M249 Squad Automatic Weapon

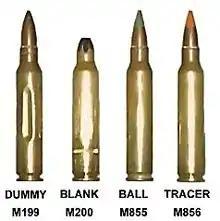
The different rounds that can be successfully loaded into the M249 SAW

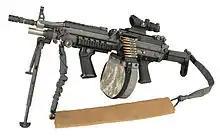
A "fully improved" U.S. Army-issue M249, circa July 2010

The M249 SAW is a belt-fed light machine gun. It fires the 5.56×45mm NATO cartridge, usually a combination of one M856 tracer and four M855 ball cartridges fed from M27 linked belts. Belts are typically held in a hard plastic or soft canvas box attached to the underside of the weapon. The M249 can also fire rifle grenades.